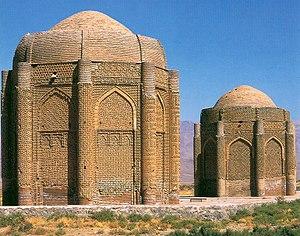
La province de Qazvin est l'une des 31 provinces d'Iran. Elle est située dans le nord-ouest du pays, et sa capitale est Qazvin. La province fut créée en 1996 en séparant une partie de la Province de Zanjan. La province a 20 villes d'importance : Qazvin, Takestan, Abyek, Booin Zahra, Eqhbalieh, Mohammadieh, Alvand, Isfarvadin, Mahmood Abad Nemooneh, Khoram Dasht, Zia Abad, Abhar, Avaj, Shal, Danesfahan, Abgarm, Ardagh, Moallem Kelayeh, Razmian Kouhin et Bidestan sous forme de quatre départements contenant 18 sections, 44 districts ruraux et 1 542 villages.
Les tours de Kharraqan sont des mausolées construits en 1067 et 1093 sous l'empire Seldjoukide. Ils sont situés sur les plaines à la frontière de la province de Qazvin, à 33 km à l'ouest d'Abgarm sur la route Hamadan-Qazvin, en Iran.
Le séisme de 2002 à Bouine-Zahra
On appelle art des Seldjoukides d'Iran l'art produit dans tout l'est du monde islamique entre la prise de Bagdad et les invasions mongoles.